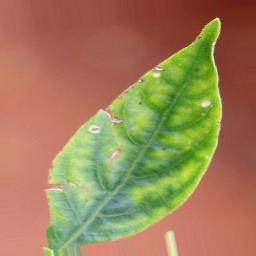
Label: nutritional